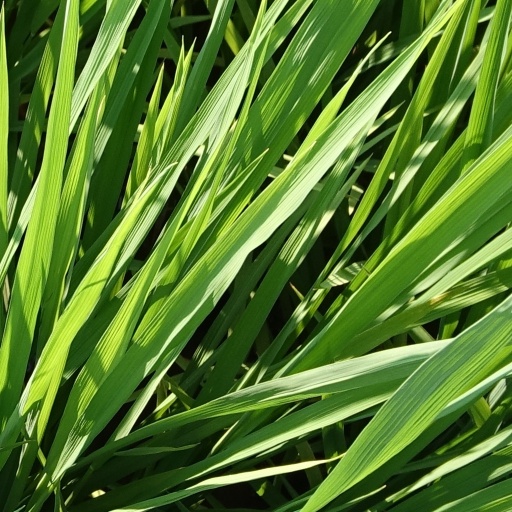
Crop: rice